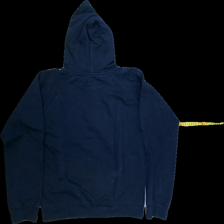
View: back
Type: Hoodie
Category: Children
Brand: Not in the list
Colors: Blue
Material: 100%cotton
Pattern: Logo print
Cut: Regular
Size: 164
Season: Winter
Stains: Major
Smell: Minor
Price range: <50
Recommended usage: Export